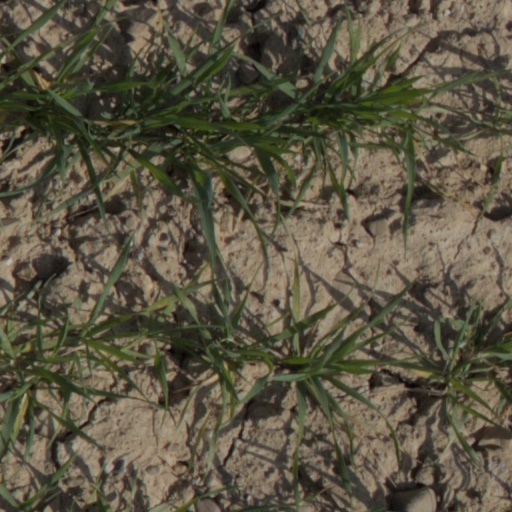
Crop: wheat